Sotho-Tswana peoples

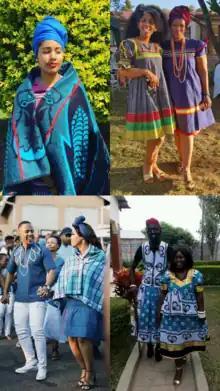
Top left, Sotho; Top right, Pedi; Bottom left, Tswana; Bottom right, Lozi

The Sotho-Tswana, also known as the Sotho or Basotho, although the term is now closely associated with the Southern Sotho peoples are a meta-ethnicity of Southern Africa. They are a large and diverse group of people who speak Sotho-Tswana languages. The group is predominantly found in Botswana, Lesotho, South Africa, and the western part of Zambia. Smaller groups can also be found in Namibia and Zimbabwe.